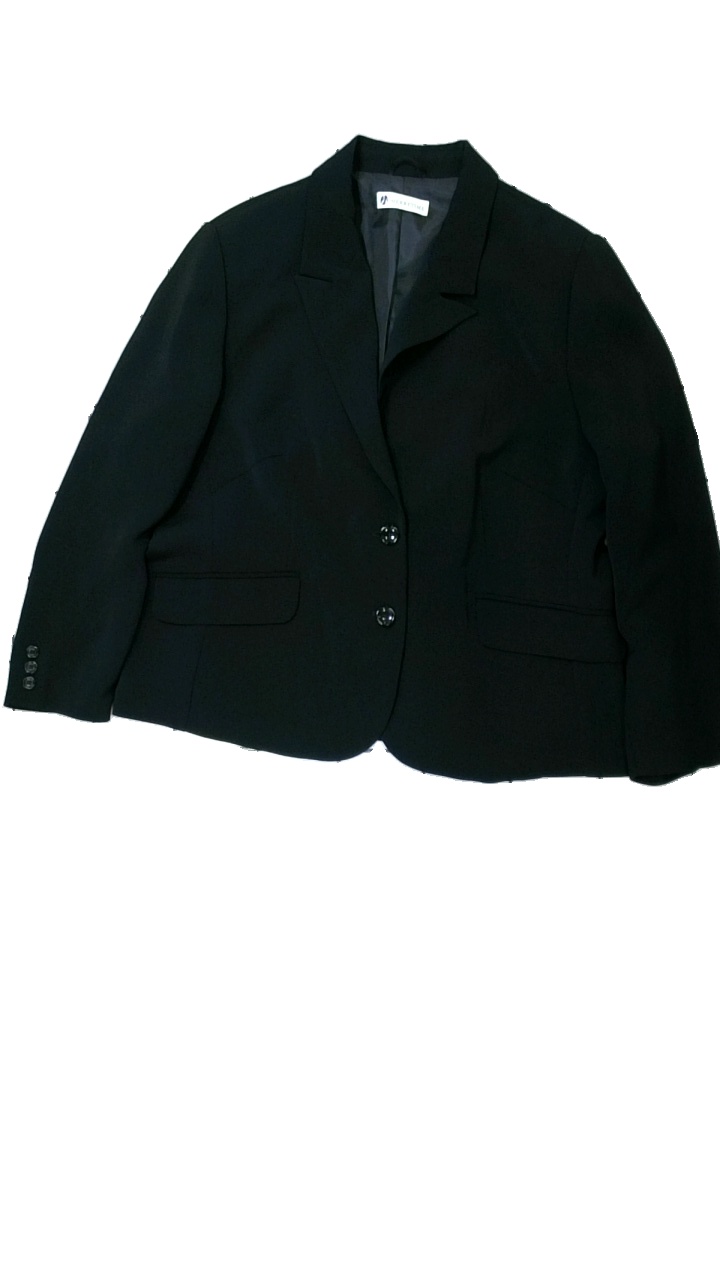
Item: Blazer (Ladies)
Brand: Merrytime
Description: svart kavaj
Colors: Black
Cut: Regular
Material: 100% polyester
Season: All
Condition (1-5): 5
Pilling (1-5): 5
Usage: Reuse
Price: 50-100